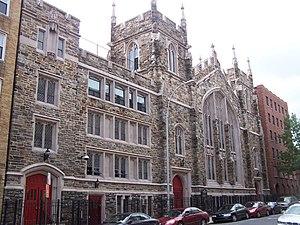
Harlem est un quartier du nord de l'arrondissement de Manhattan à New York, aux États-Unis. Il se situe entre le nord de la 96ᵉ rue et Washington Heights. Toutefois, l'espace est officieusement délimité par la 110ᵉ rue au sud et par la 155ᵉ rue au nord. Harlem a joué un rôle majeur tout au long de l'histoire de New York : au début du XXᵉ siècle, le mouvement de la Renaissance de Harlem fit de New York le principal foyer de la culture afro-américaine ; par la suite, le quartier devint l'un des centres de la lutte pour l'égalité des droits civiques, étant donné que Harlem a longtemps été et demeure encore aujourd'hui un lieu où se concentrent les Afro-Américains.
L'église baptiste abyssinienne est une megachurch chrétienne évangélique baptiste de Harlem, New York, aux États-Unis, affiliée à la Convention baptiste nationale, USA. Son pasteur principal en 2017 est Calvin O. Butts. Elle a une assistance de 4 000 personnes.